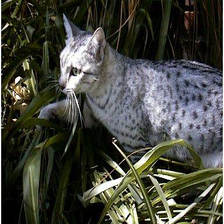
Species: cat
Breed: Egyptian Mau